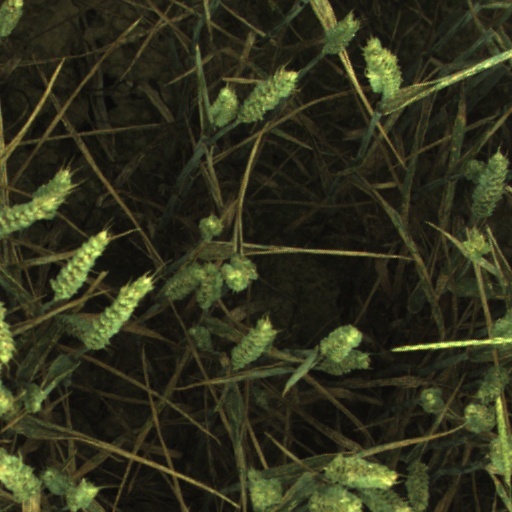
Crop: wheat